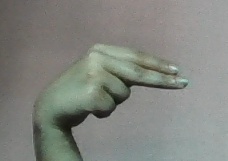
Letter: ain